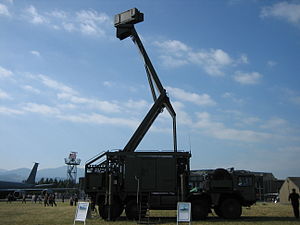
Radar
Mobil 3-dimensionel radar (Thales RAC-3D) til ildledelse.
Radar er en forkortelse for RAdio Detection And Ranging. Grundprincippet i en radar er, at et radarsignal udsendes fra en antenne i én retning. Hvis radarstrålen rammer en genstand, reflekteres en lille del af strålen og opfanges af modtageren gennem antennen. Signalet forstærkes og ender som et 'blip' på en skærm. Retningen til flyet kendes ud fra antennens retning, og afstanden findes ud fra den tid, det tager fra pulsen udsendes, til ekkoet kommer tilbage.